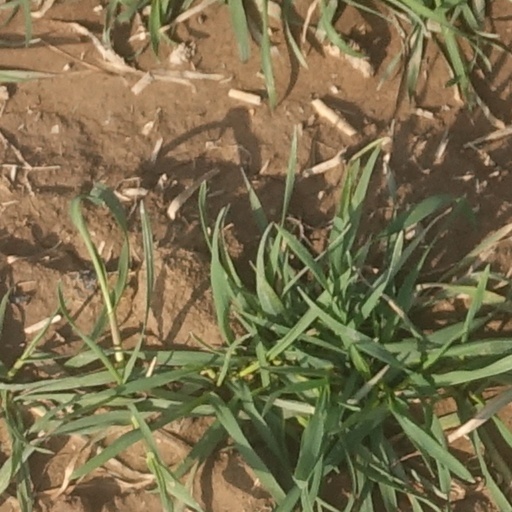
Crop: wheat